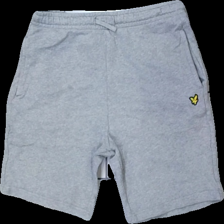
View: front
Type: Shorts
Category: Children
Brand: Lyle & Scott
Colors: Grey, Yellow
Material: 100% cotton
Pattern: Logo print
Cut: Regular
Size: 152
Season: Summer
Damage location: middle center
Damage 2 location: middle center
Price range: 50-100
Recommended usage: Reuse
Description: grå mjukis shorts med logga på